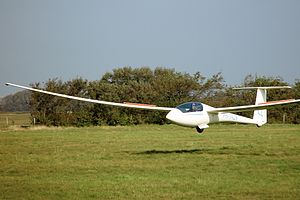
Schleicher ASW 20
ASW 20 er et svævefly i 15 meter klassen designet af Gerhard Waibel og fremstillet af Alexander Schleicher GmbH & Co. Kroppen er næsten identisk med kroppen fra ASW 19, justeret til vingerne til 15 meter klassen. Det har været en meget succesfuld type med adskillige verdensmesterskaber, og frem til 1995 kunne den stadig gøre sig gældende på det niveau. Over produktionstiden er der tilføjet vinglets, pneumatiske tubulatorer og forlængede vingetippe. Den forblev i produktion frem til 1990, hvor den blev afløst af ASW 27. Hovedparten af flyene blev bygget hos Schleicher, men 140 eksemplarer blev fremstillet på licens hos Centrair i Frankrig.